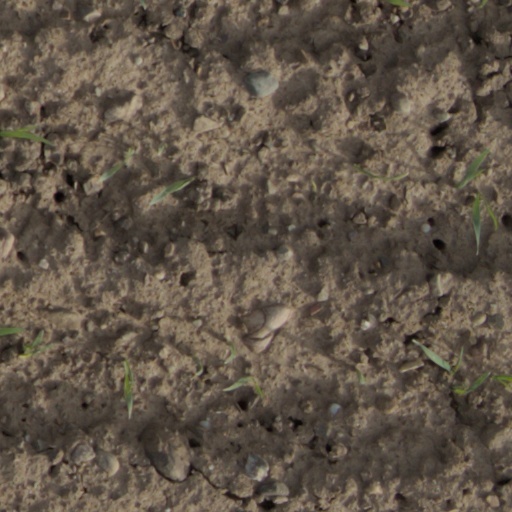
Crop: wheat